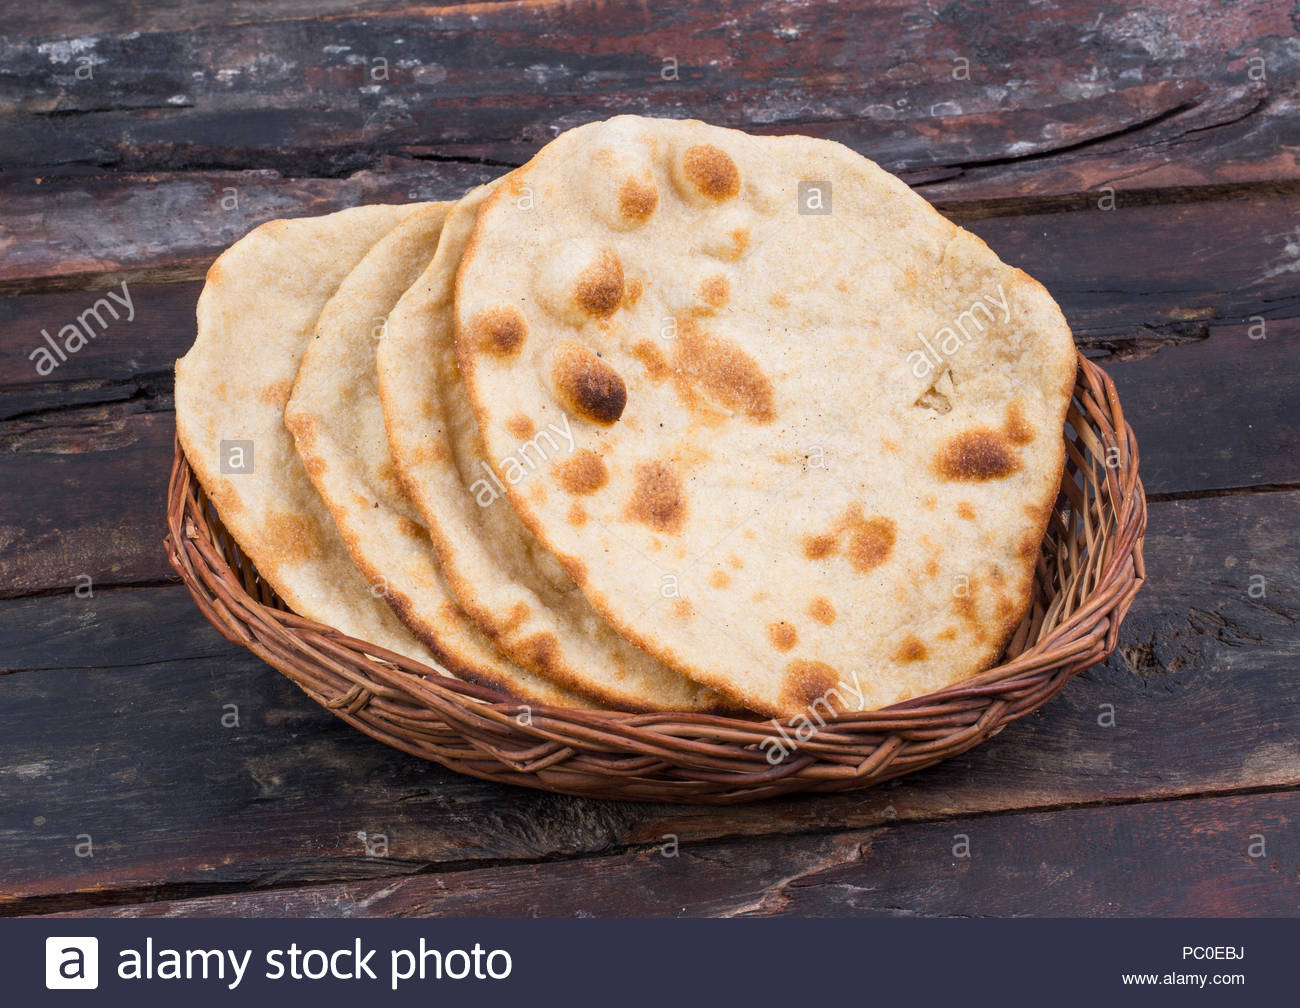
Dish: chapati